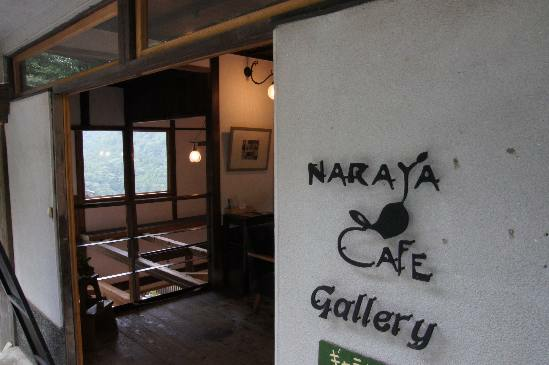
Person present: No